Citadel of 's-Hertogenbosch

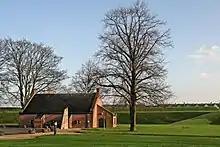
The citadel's gunpowder magazine dates from 1750

In 1629 the Dutch Republic conquered 's-Hertogenbosch after a famous siege. It spelled the end for Bastion Orthenpoort, and the Orthen Gate was demolished in 1635. In 1637 construction of the citadel started. The design was probably by Pieter Bilderbeeck, inspector of national fortifications. He chose a regular pentagonal form with bastions with brick walls. This was a kind of ideal type of fortification, cf the Citadel of Lille. It got the name "Fortress Willem Maria", after two children of Frederick Henry, Prince of Orange, conqueror of the city.